Mario Galinović

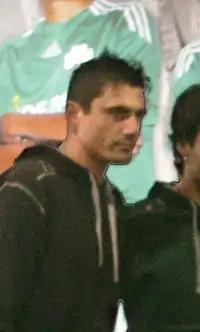
Galinović in 2009

Mario Galinović (born 15 November 1976) is a former Croatian footballer who played as a goalkeeper. He is currently goalkeeping coach at Cardiff City.